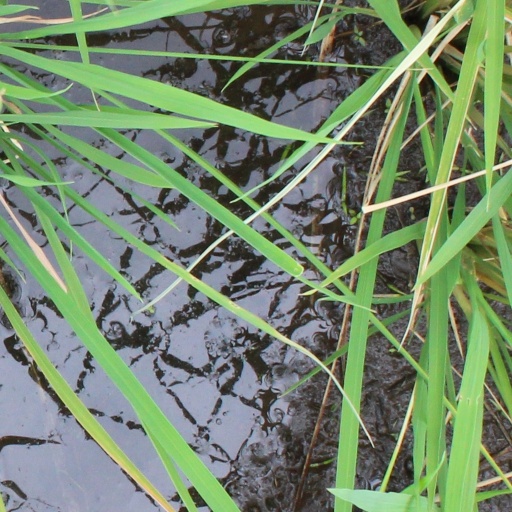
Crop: rice